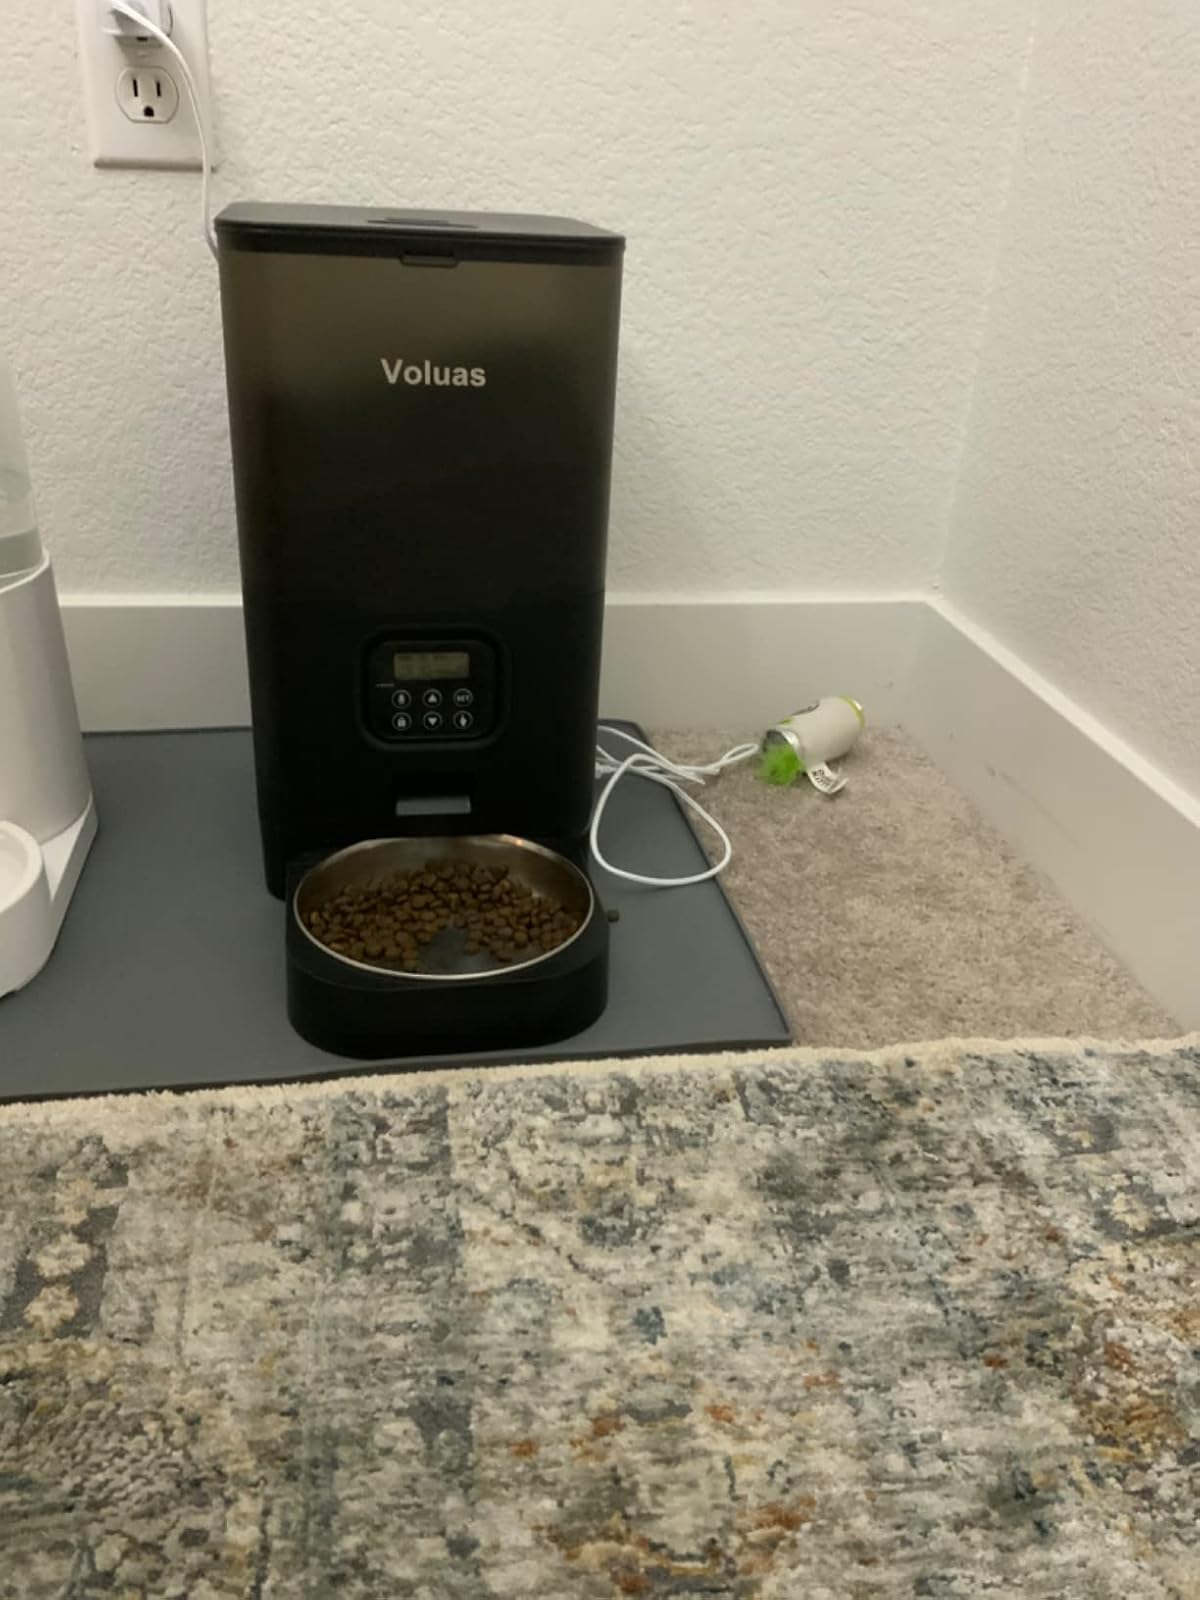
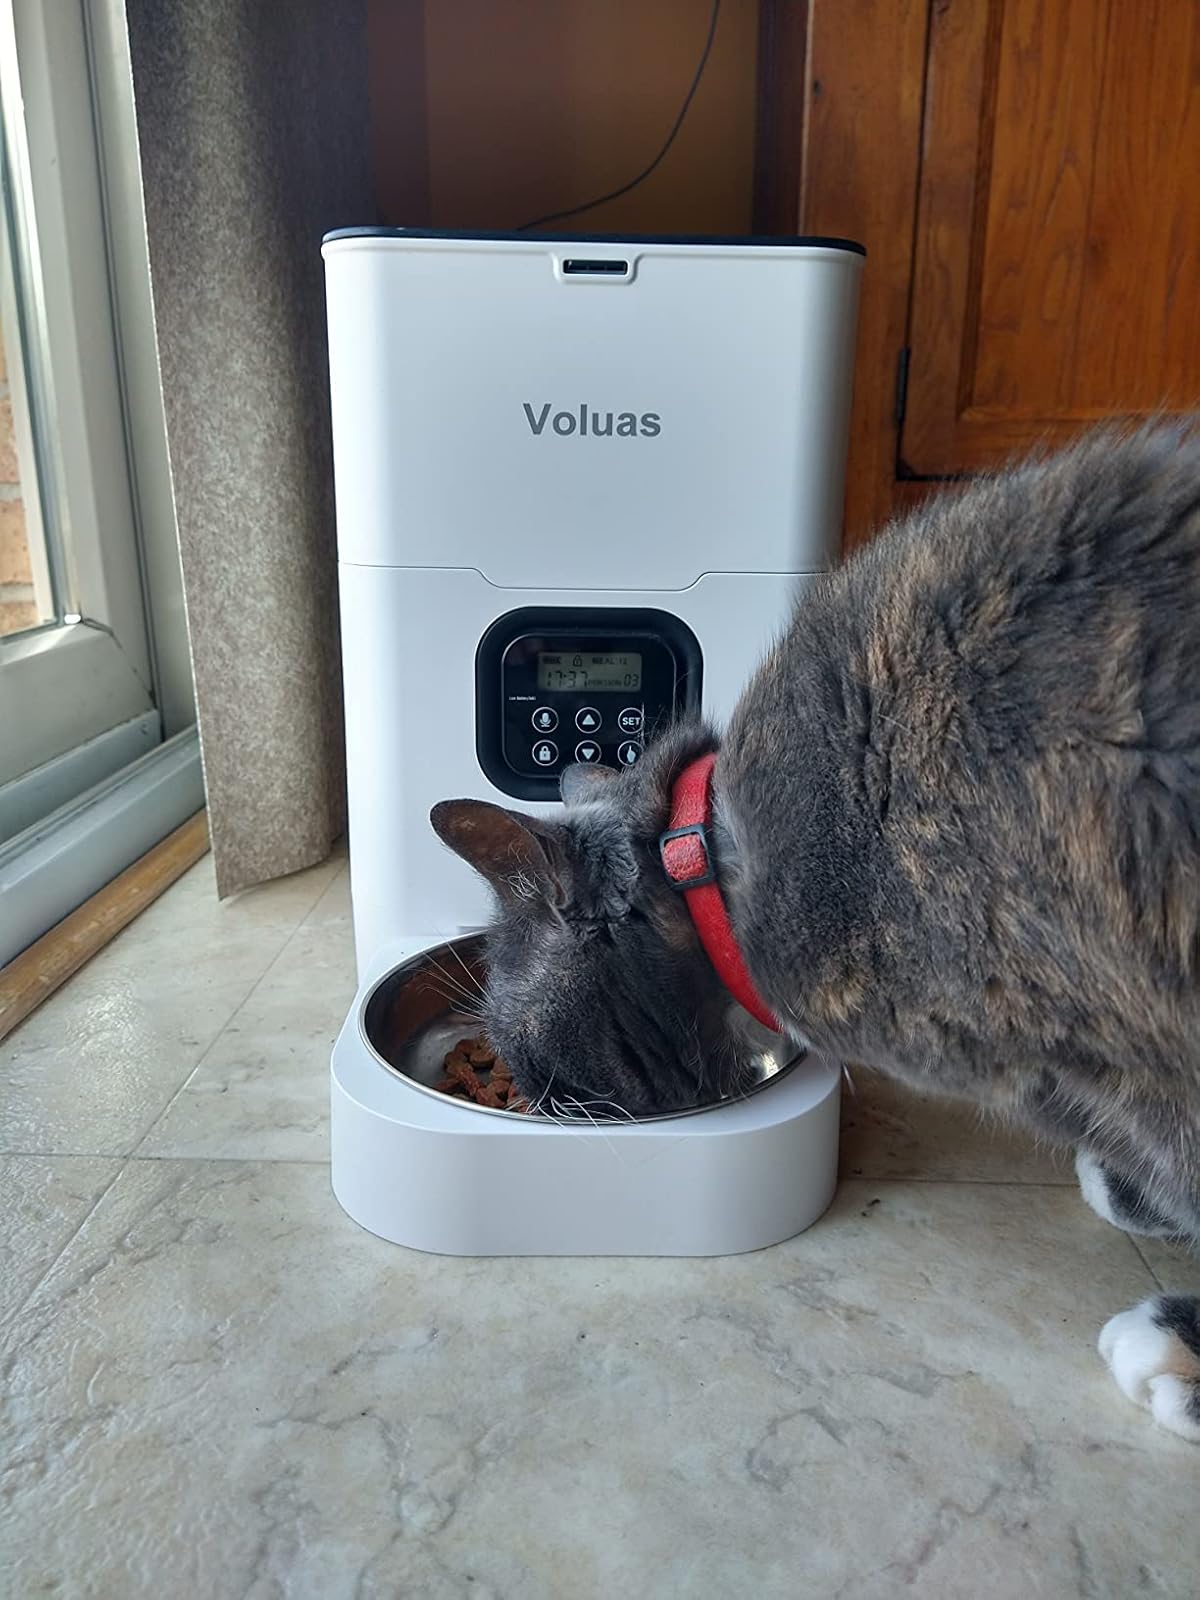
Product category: items_feeder
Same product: no